List of NXT North American Champions

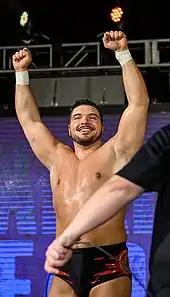
Current champion Ethan Page

The NXT North American Championship is a professional wrestling championship created and promoted by the American promotion WWE. It is defended as the secondary men's championship of the developmental brand, NXT. Ethan Page is the current champion in his first reign. He won the title by defeating Ricky Saints on the May 27, 2025, episode of "NXT".